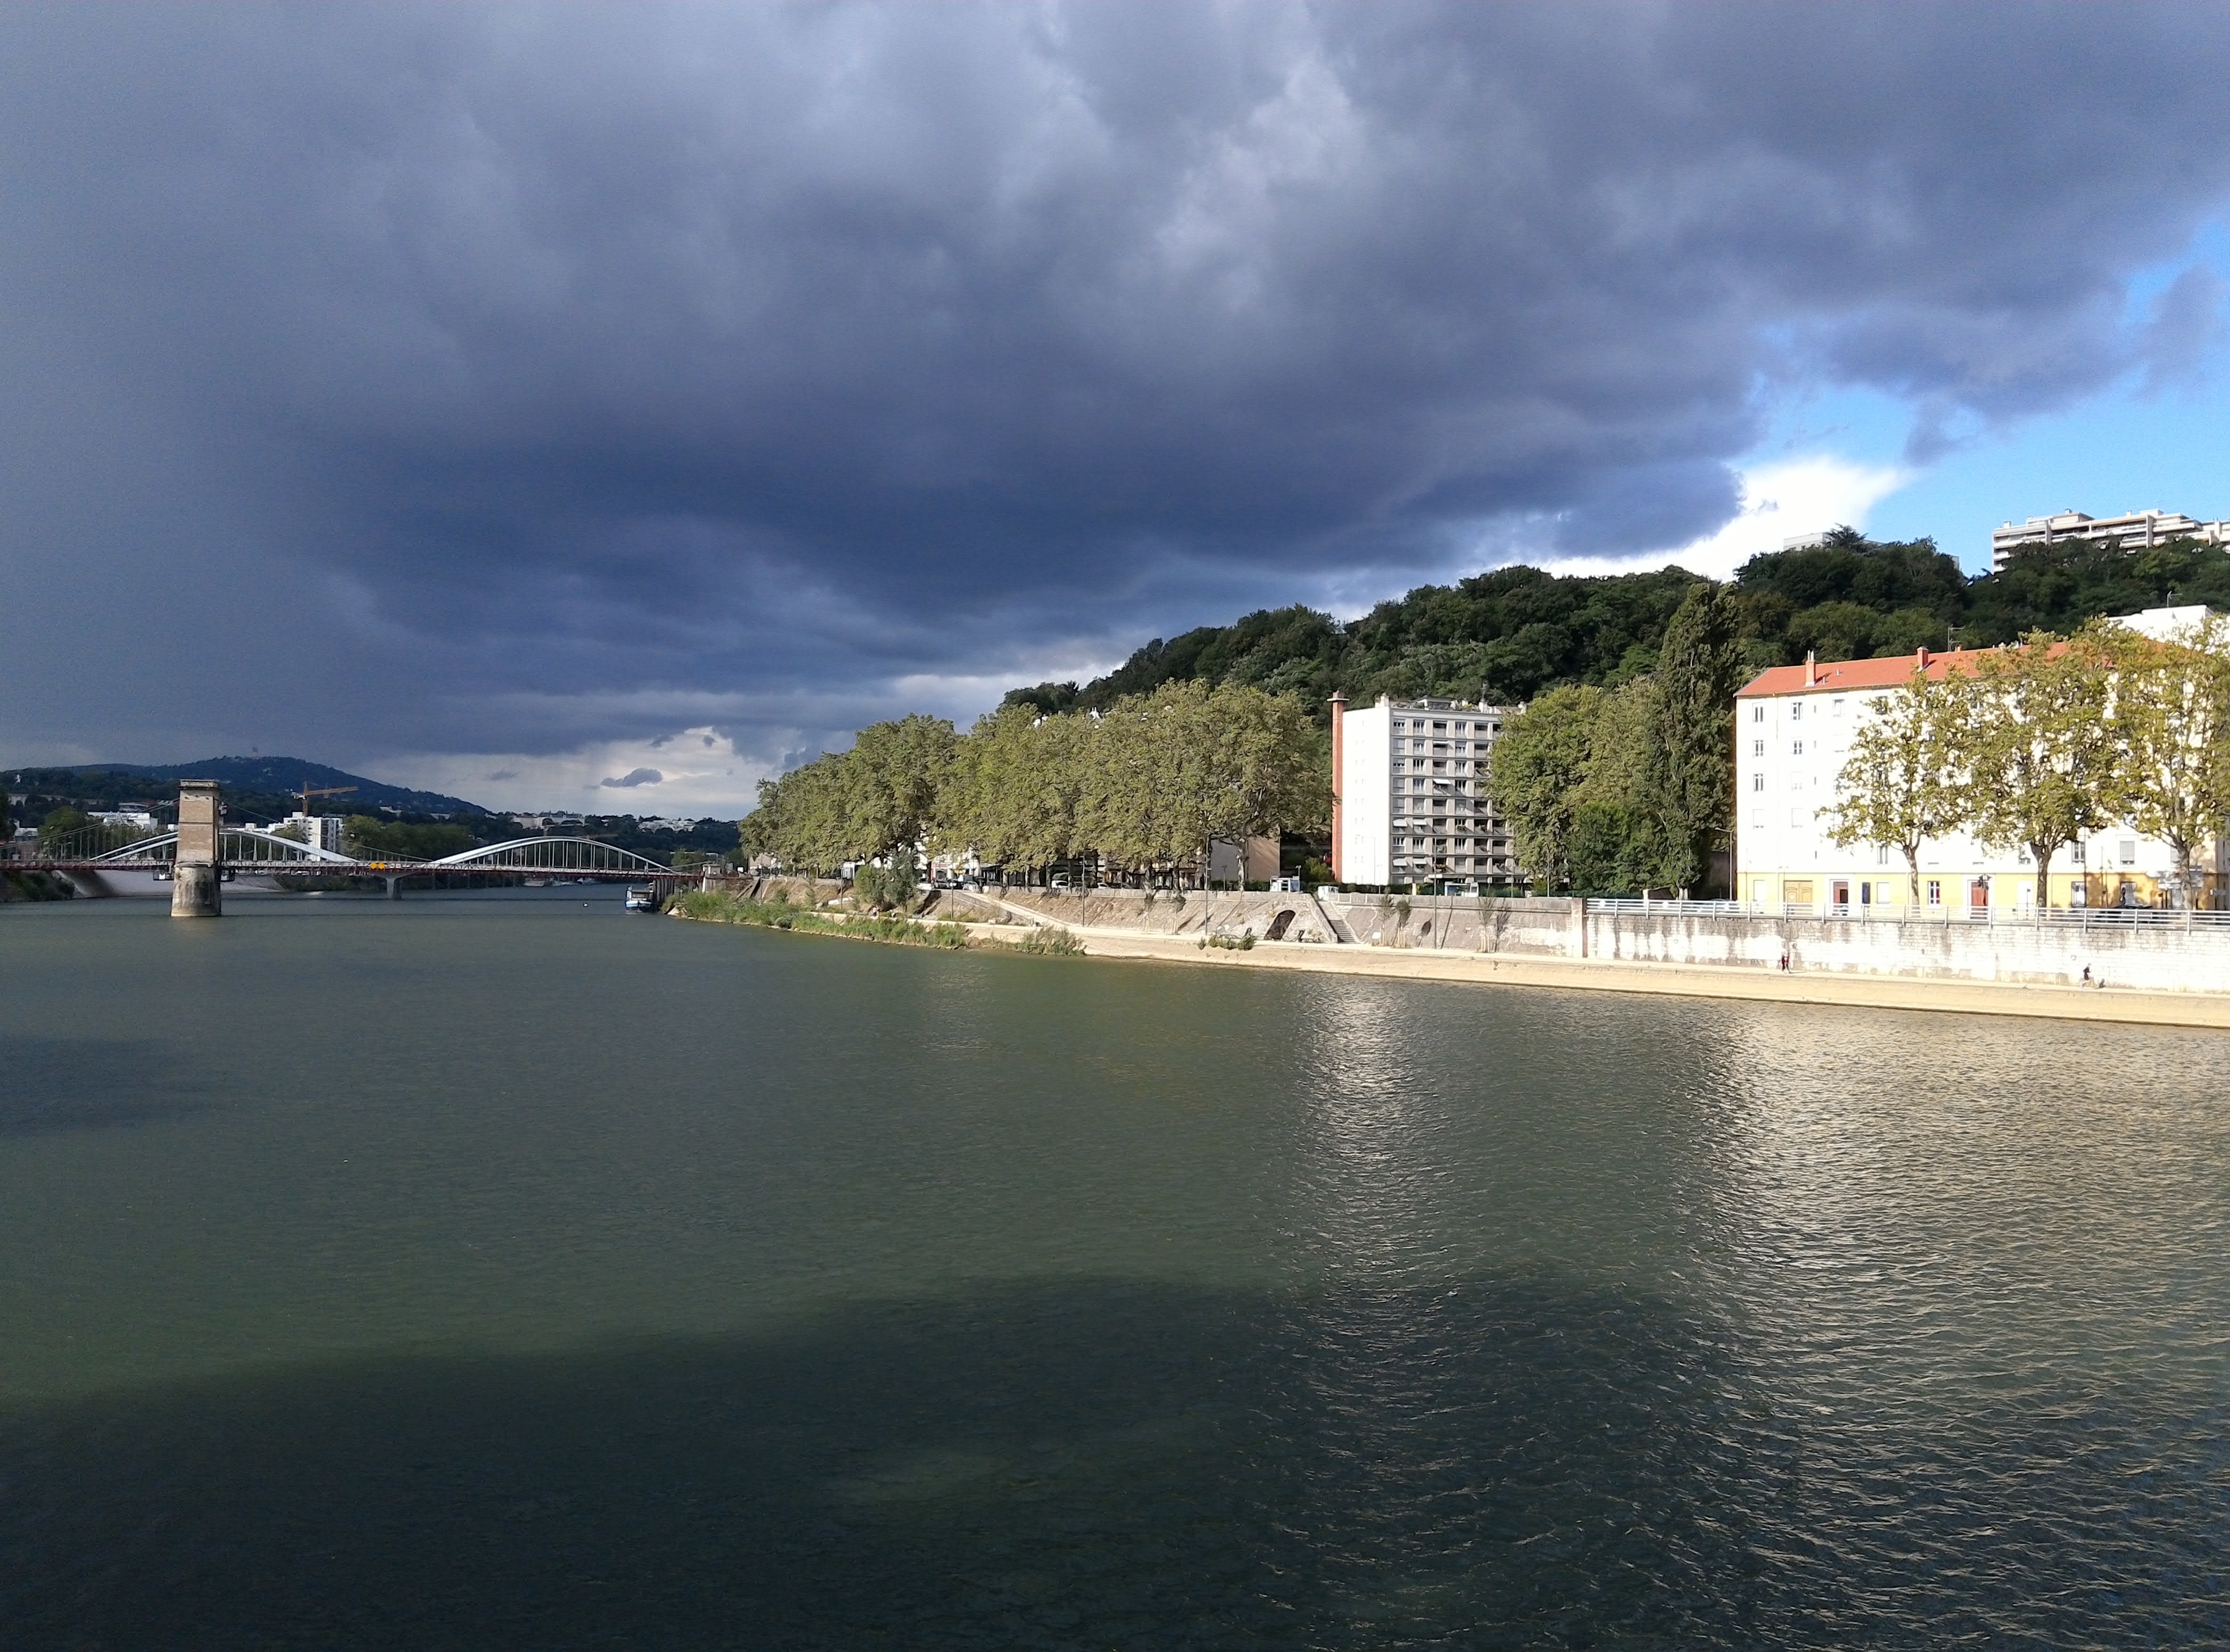
beach, sea, coast, water, ocean, horizon, cloud, shore, bay, reservoir, terrain, body of water